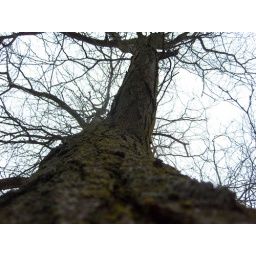
I took this photo by placing the base of my camera on the trunk of the tree and taking the picture vertically.